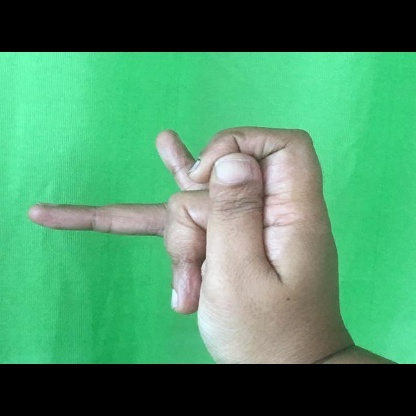
Mudra: Katakamukha